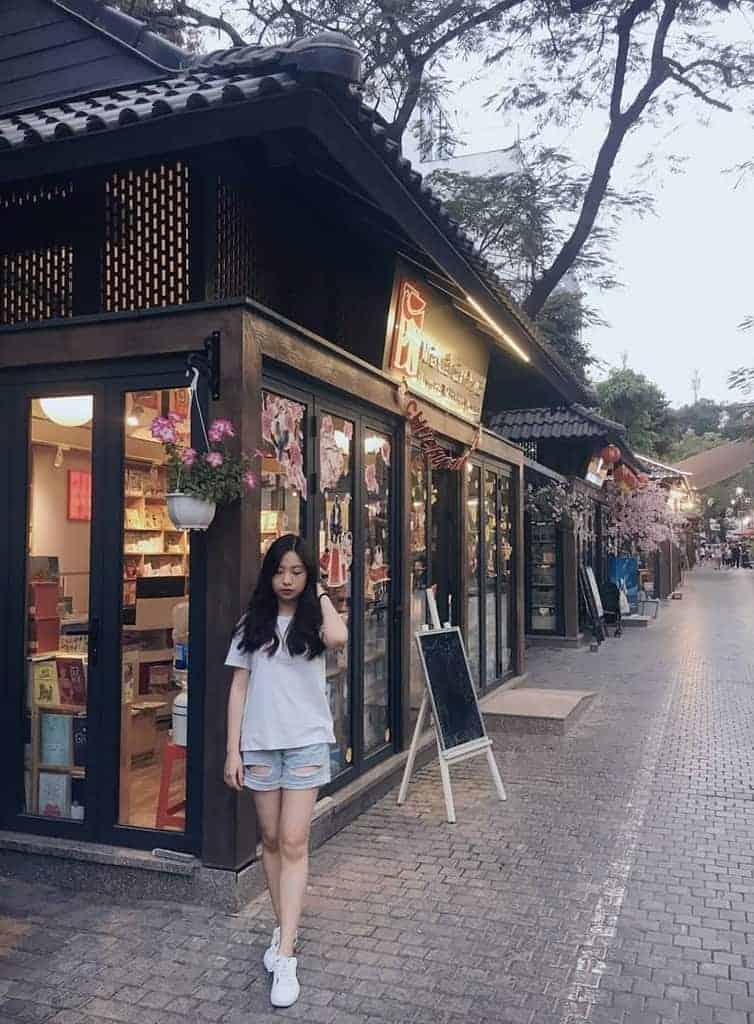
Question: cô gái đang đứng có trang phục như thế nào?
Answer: áo thun trắng, quần short và giày trắng